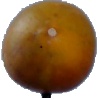
Label: Cucumber Ripe 2